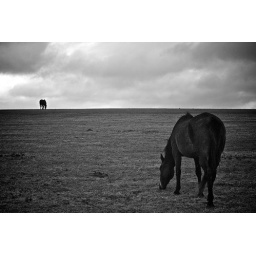
Horses on Hill, in black and white